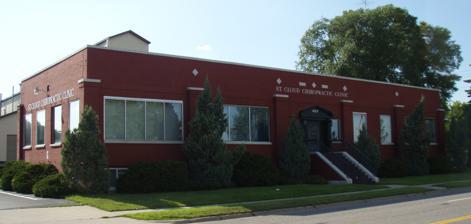
Building: Pan Motor Company Office and Sheet Metal Works
Country: United States of America
Year built: 1920
United States historic place Pan Motor Company Office and Sheet Metal Works U.S. National Register of Historic Places The Pan Motor Company Office viewed from the southeast Show map of Minnesota Show map of the United States Location 435–437 33rd Avenue N., St. Cloud, Minnesota Coordinates 45°33′43″N 94°11′55″W / 45.56194°N 94.19861°W / 45.56194; -94.19861 Area 1 acre (0.40 ha) Built 1919–1920 NRHP reference No. 84001694 Added to NRHP January 31, 1984 The Pan Motor Company Office and Sheet Metal Works are the two surviving buildings of a former motor vehicle manufacturing complex in St. Cloud, Minnesota , United States.  They were built from 1919 to 1920 for Samuel Pandolfo 's Pan Motor Company , which produced about 750 vehicles between 1917 and its failure in 1922.  The office is a single-story brick building with a flat roof, while the sheet metal works is a much larger steel and concrete structure topped by a double monitor roof . The buildings were jointly listed on the National Register of Historic Places in 1984 for having local significance in the theme of industry. They were nominated for being the remnants of St. Cloud's first large industrial complex and Minnesota 's leading, if short-lived, auto manufacturer. History Share of the Pan Motor Company, issued 6. February 1919 Samuel (Sam) Connor Pandolfo (1874–1960) was first a teacher, then an insurance salesman, and finally an automobile entrepreneur. Pandolfo's extensive travels as an insurance salesman inspired him to dream up a new car design, one that suited a traveler. His new automobile would have fold-down seats for sleeping, a compartment for tools and extra gasoline, clearance for bumpy country roads, and a place for food and drink. Beginning in 1916, Pandolfo took to the road to sell stock for his car company. From New Mexico to Chicago , the $10 stocks (equivalent to $280 in 2023) sold easily. There were 9,000 stockholders by 1917. In March 1917, St. Cloud became the official site for the new Pan Motor Company. The site was chosen because of its proximity to the harbors and iron ore mines of Duluth, Minnesota . St. Cloud had two major rail lines and two power dams on its eastern border, the Mississippi River . On the Fourth of July 1917, Sam Pandolfo threw the picnic of all picnics. With an immense crowd in attendance, the Pan Automobile prototype premiered; 15,434 pounds of beef and 8,000 loaves of bread were not enough to feed everyone. There were, however, stocks sold to satisfy Pandolfo. Along with the largest drop forge plant west of Chicago, offices, and massive production buildings, the company built a town called Pan-Town on the Mississippi to house its workers. There were fifty-eight homes, a fire department, and hotel. The company continued to raise capital by selling stock to pay for construction of these facilities. It also spent an excessive amount on postage—$30,000 to $40,000 a year—to promote and sell stock. Only 735 cars were produced and stockholders were not getting any dividends. The Associated Advertising Clubs of Minneapolis (forerunner of the Better Business Bureau ) lodged a complaint against the Pan Motor Company. They claimed Pandolfo spent more money on promotion than his Minnesota charter permitted. Although the suit was dismissed the claim continued to attract attention. On February 1, 1919, a Chicago federal grand jury indicted Sam Pandolfo and all of the company's officers on seven counts of mail fraud and one count of attempted mail fraud. The judge in the case, Kenesaw Mountain Landis , was not sympathetic. The counts against the officers of the company were dropped but Pandolfo was convicted and served three years in the United States Penitentiary, Leavenworth . The Pan Motor Company struggled as it produced car parts for other companies and metal products under their own name until finally closing in 1922.  Car production stopped and the St. Cloud community lost its bid to become a premier auto-manufacturing city to rival Detroit . See also National Register of Historic Places listings in Stearns County, Minnesota References This article incorporates text from MNopedia , which is licensed under the Creative Commons Attribution-ShareAlike 3.0 Unported License .